List of North Carolina Tar Heels basketball honorees

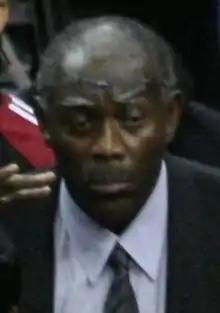

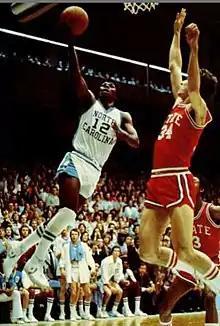

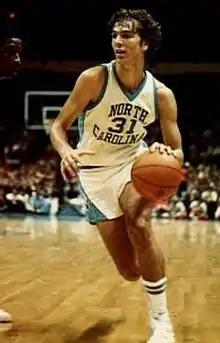

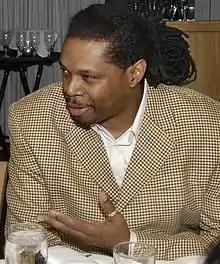

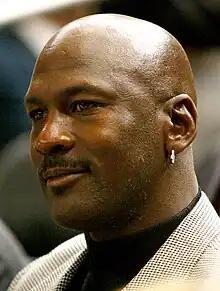
A picture of Michael Jordan wearing an earring.

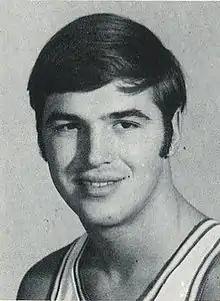
A basketball player wearing a jersey and smiling for a photo.

Just as the media recognizes the nation's best players with All-America lists, individual athletic conferences honor their best players with "all-conference" selections. In 1921, North Carolina joined the Southern Conference (SoCon). A year later, Cartwright Carmichael and Monk McDonald became the first Tar Heels named to an All-Southern Conference team. North Carolina was a member of the league from 1921 to 1953, and twenty-two Tar Heels received All-Southern Conference honors a total of thirty-four times.